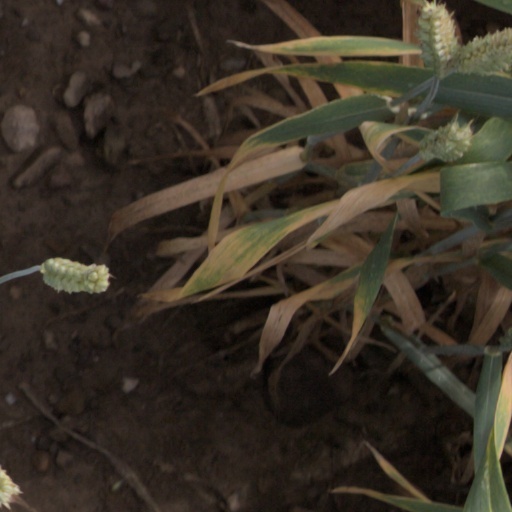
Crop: wheat